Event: Nepal Earthquake
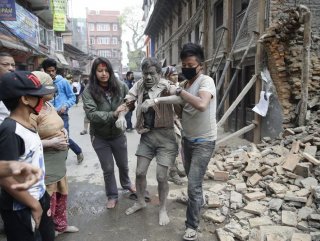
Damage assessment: damage